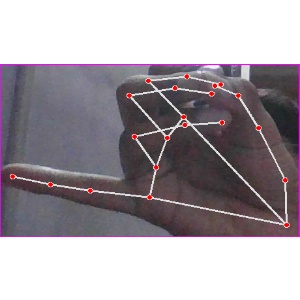
अक्षर: च